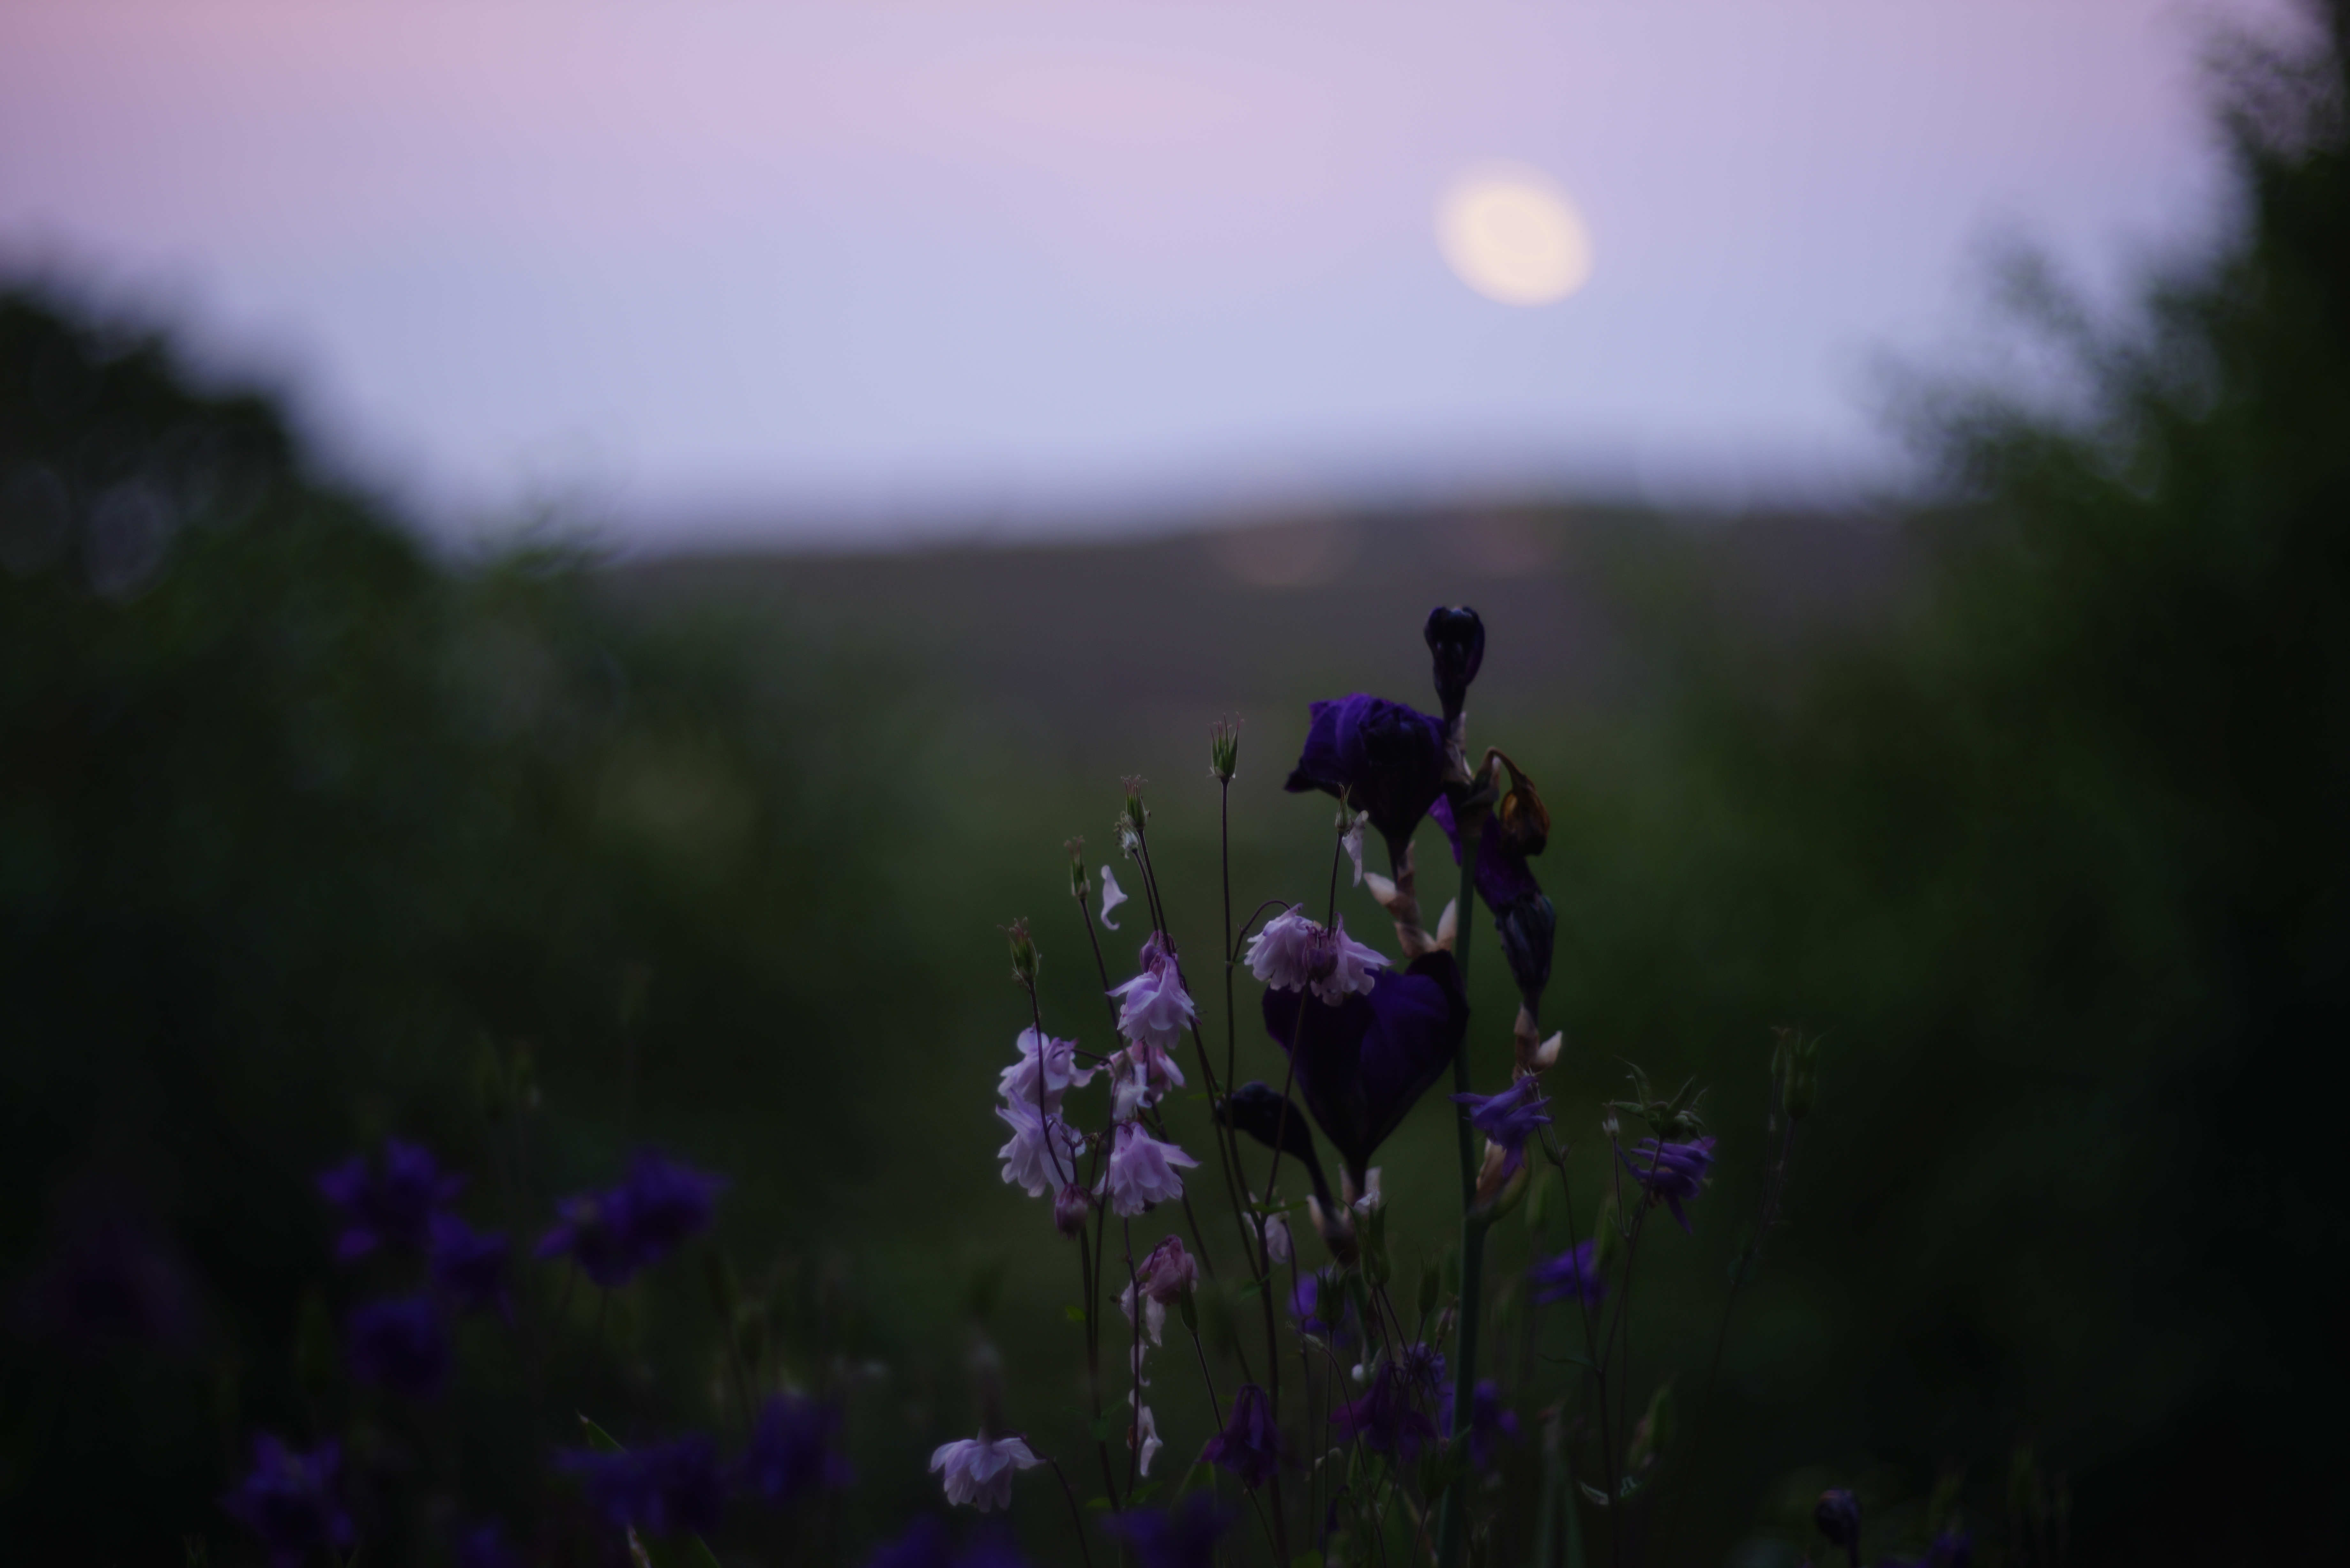
light, plant, meadow, flower, twilight, garden, moon, lavender, dream, garten, magic, blume, magie, mond, flowering plant, land plant